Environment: real
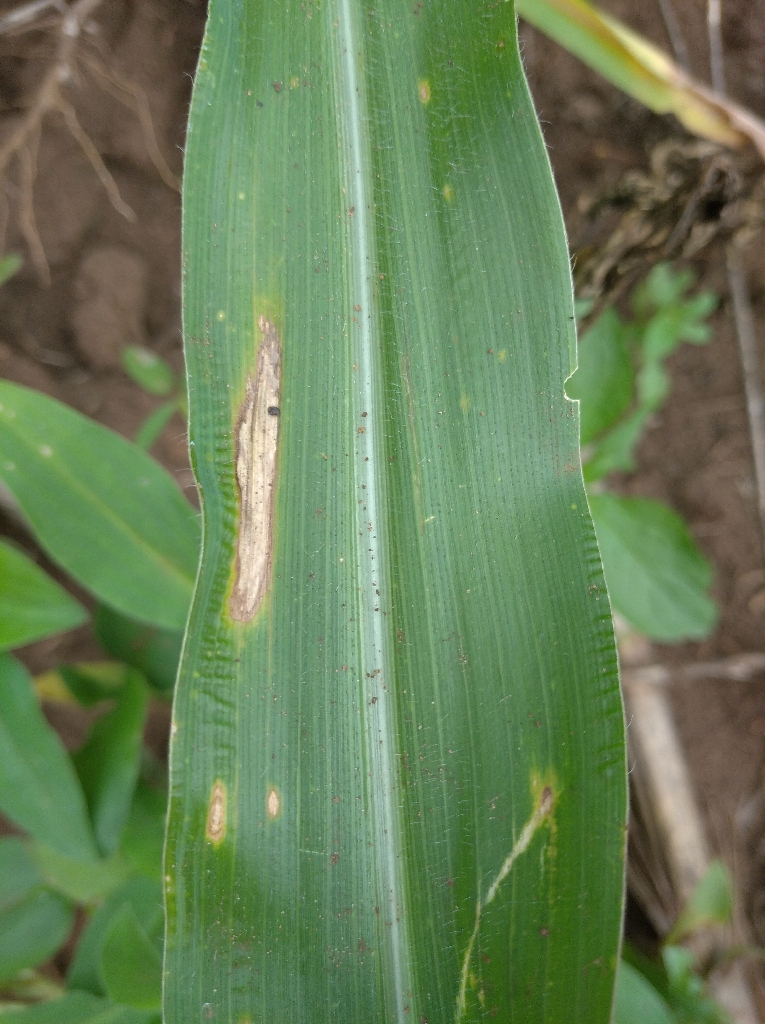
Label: northern_corn_leaf_blight